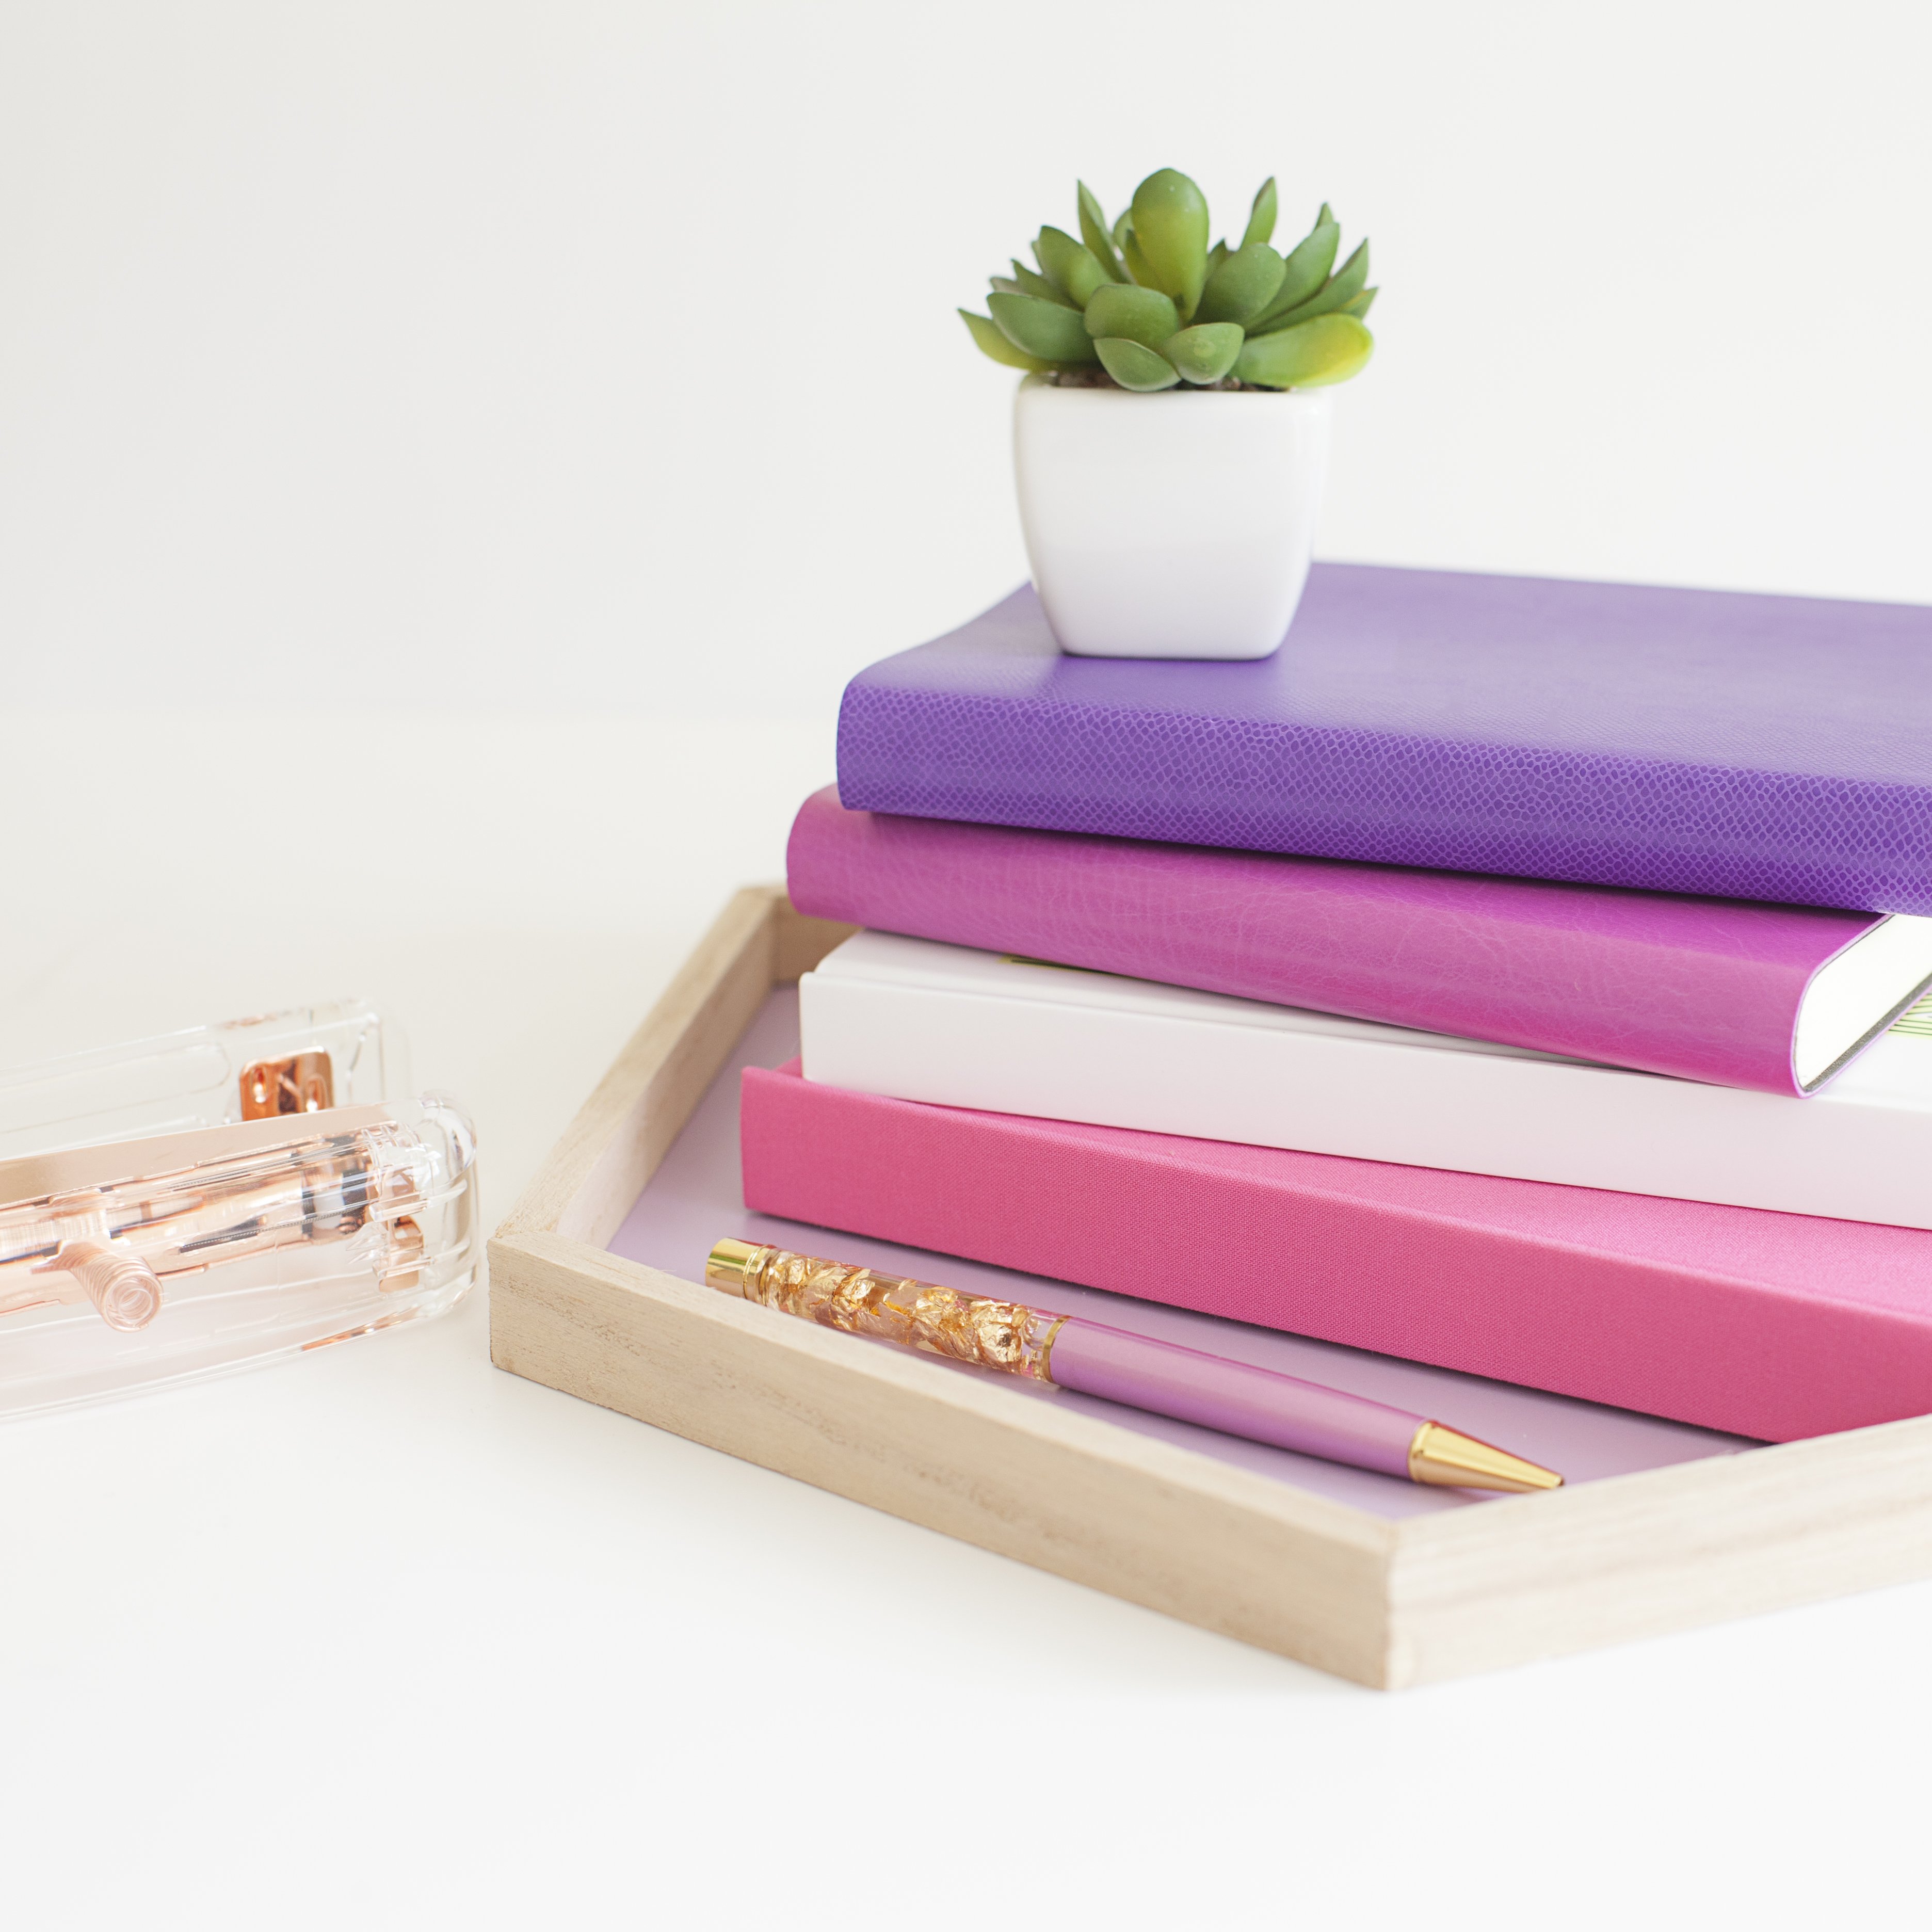
purple, shelf, product, furniture, violet, pink, rectangle, table, bed sheet, textile, mattress, linens, plant, bed